ITV News Channel TV

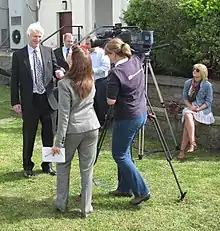
Channel TV News crew filming an interview with the Bailiff of Jersey in April 2011

There are currently six ITV Channel TV news bulletins produced on weekdays: three during "Good Morning Britain" (branded as "Good Morning Channel" on air), an update after the "ITV Lunchtime News", the main 6pm programme which precedes the "ITV Evening News", and a late news bulletin after "ITV News at Ten".